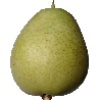
Label: Pear 1